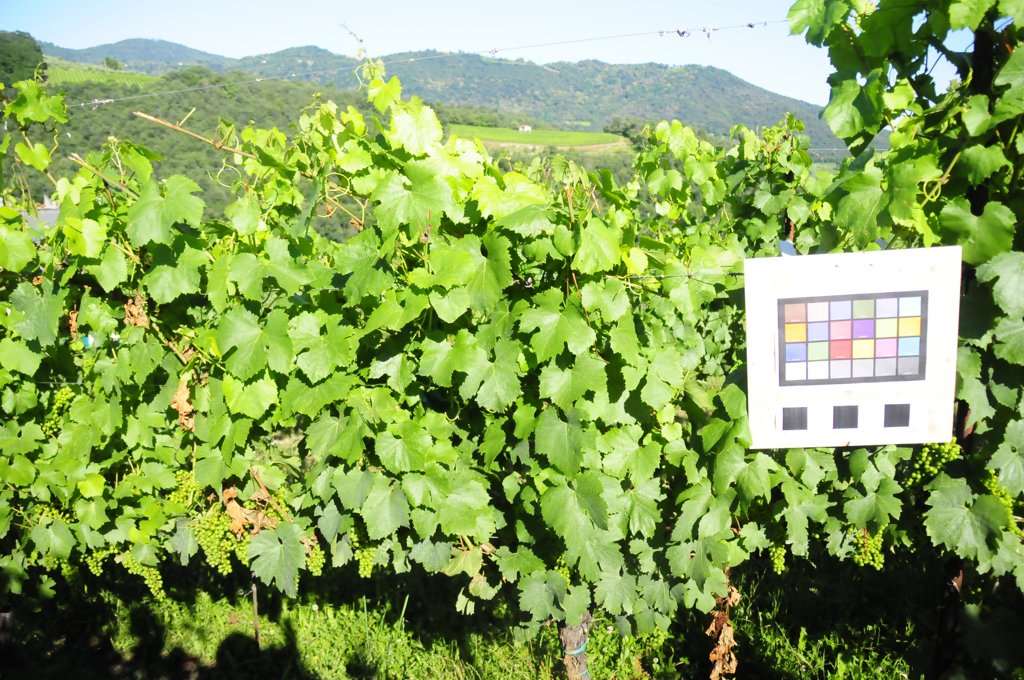
Berries visible: 678
Grape clusters: 21